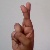
The image shows a hand gesture representing the letter 'R' in Indian Sign Language.